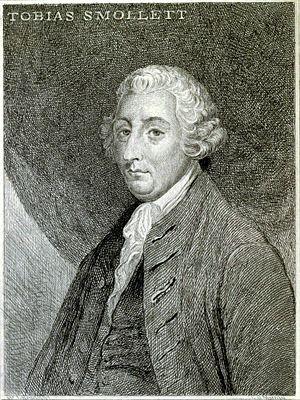
Voyages à travers la France et l'Italie est un récit de voyage en anglais de Tobias Smollett publié le 8 mai 1766.